Hollywood Undead

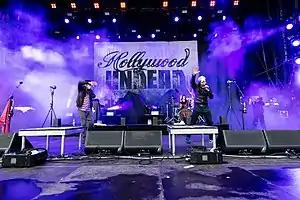
Hollywood Undead in 2018

Hollywood Undead is an American rap rock band from Los Angeles, California, formed in 2005. All of the band members use pseudonyms and previously wore their own unique mask, most of which were based on the common hockey goaltender design. The band currently consists of five members: J-Dog, Funny Man, Johnny 3 Tears, Charlie Scene, and Danny. They released their debut album, "Swan Songs", on September 2, 2008, and their live CD/DVD "Desperate Measures", on November 10, 2009. Their second studio album, "American Tragedy", was released April 5, 2011. Their third studio album, titled "Notes from the Underground", was released on January 8, 2013.